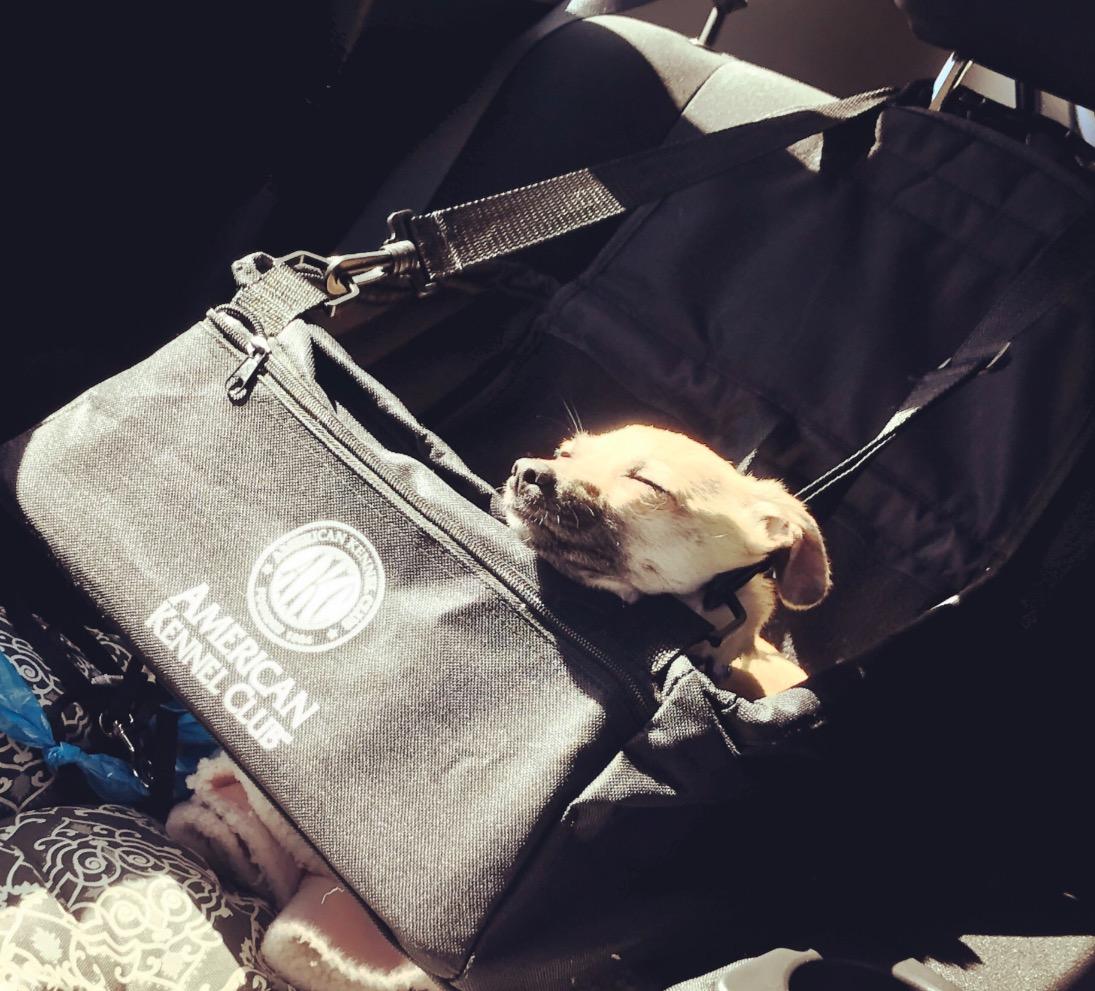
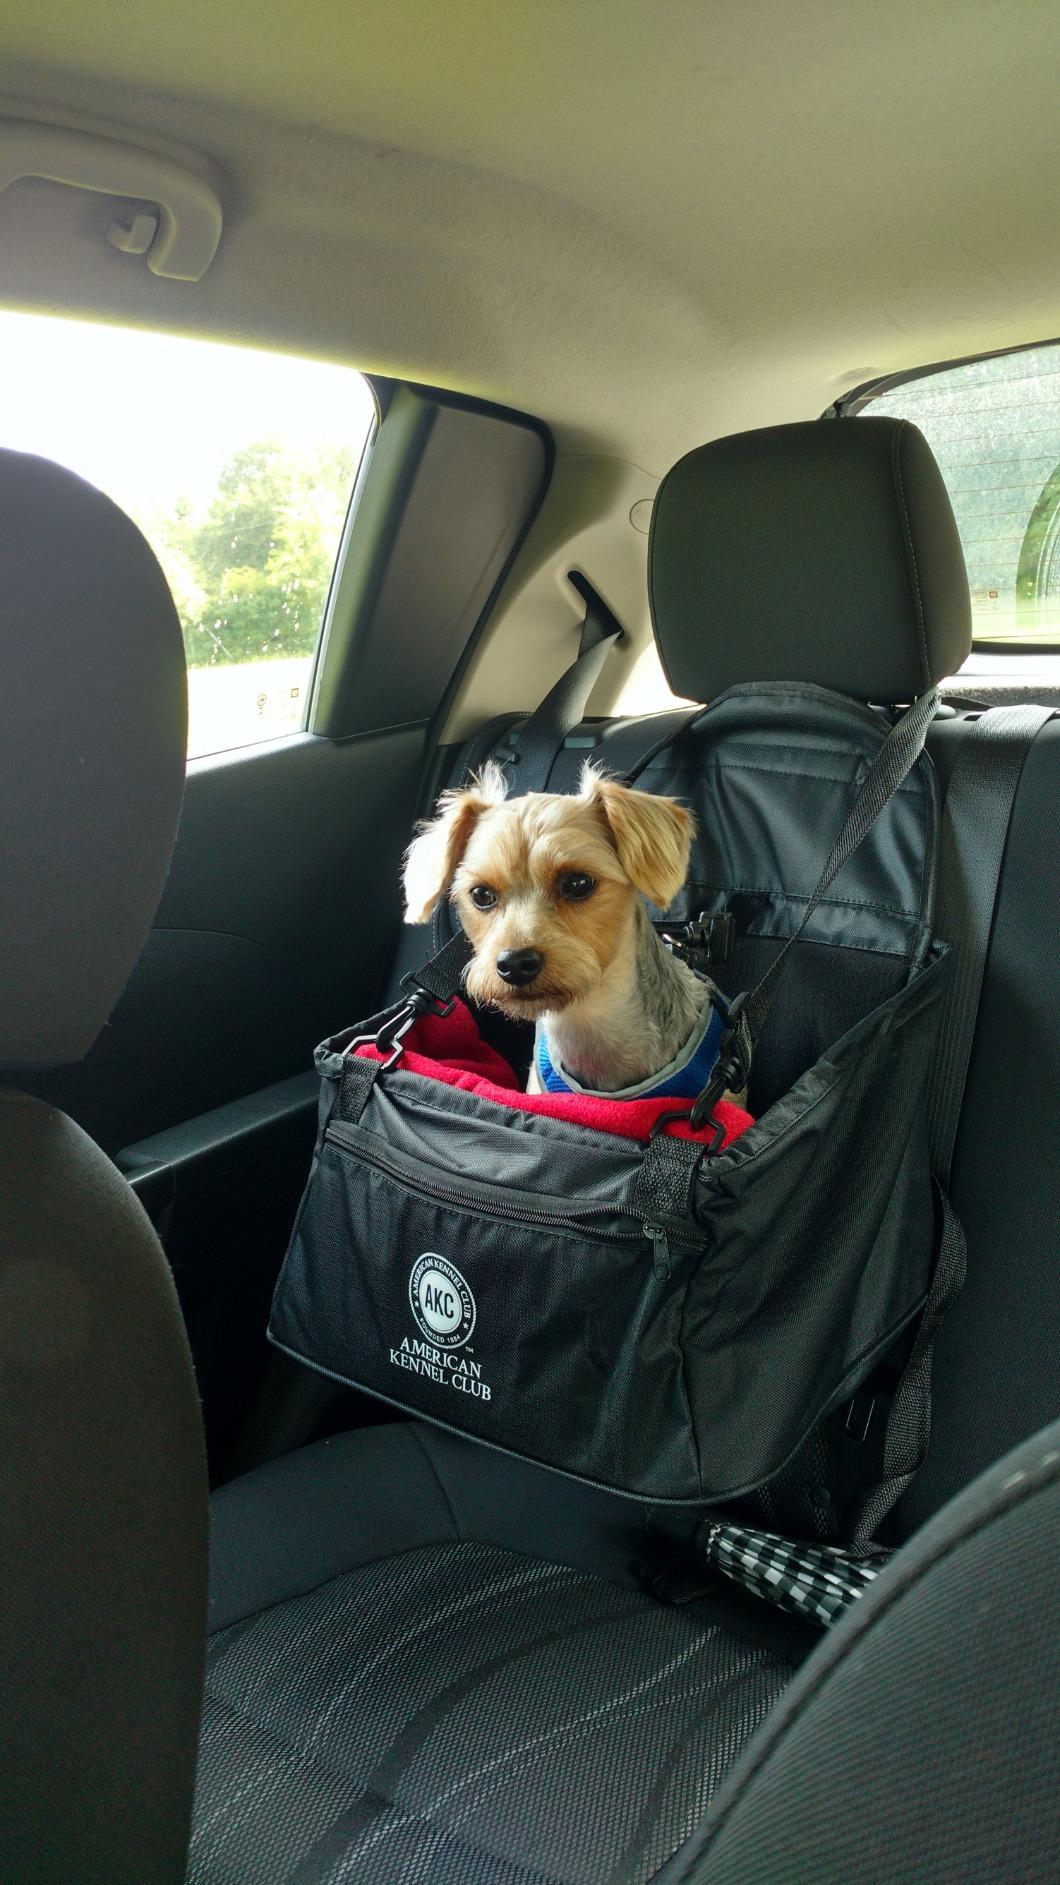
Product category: items_kennel
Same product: yes